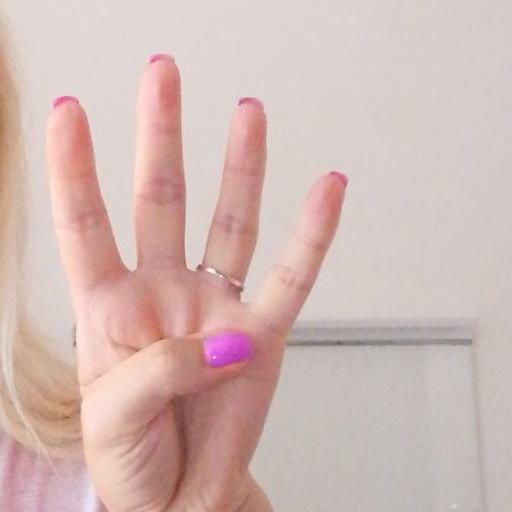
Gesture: four